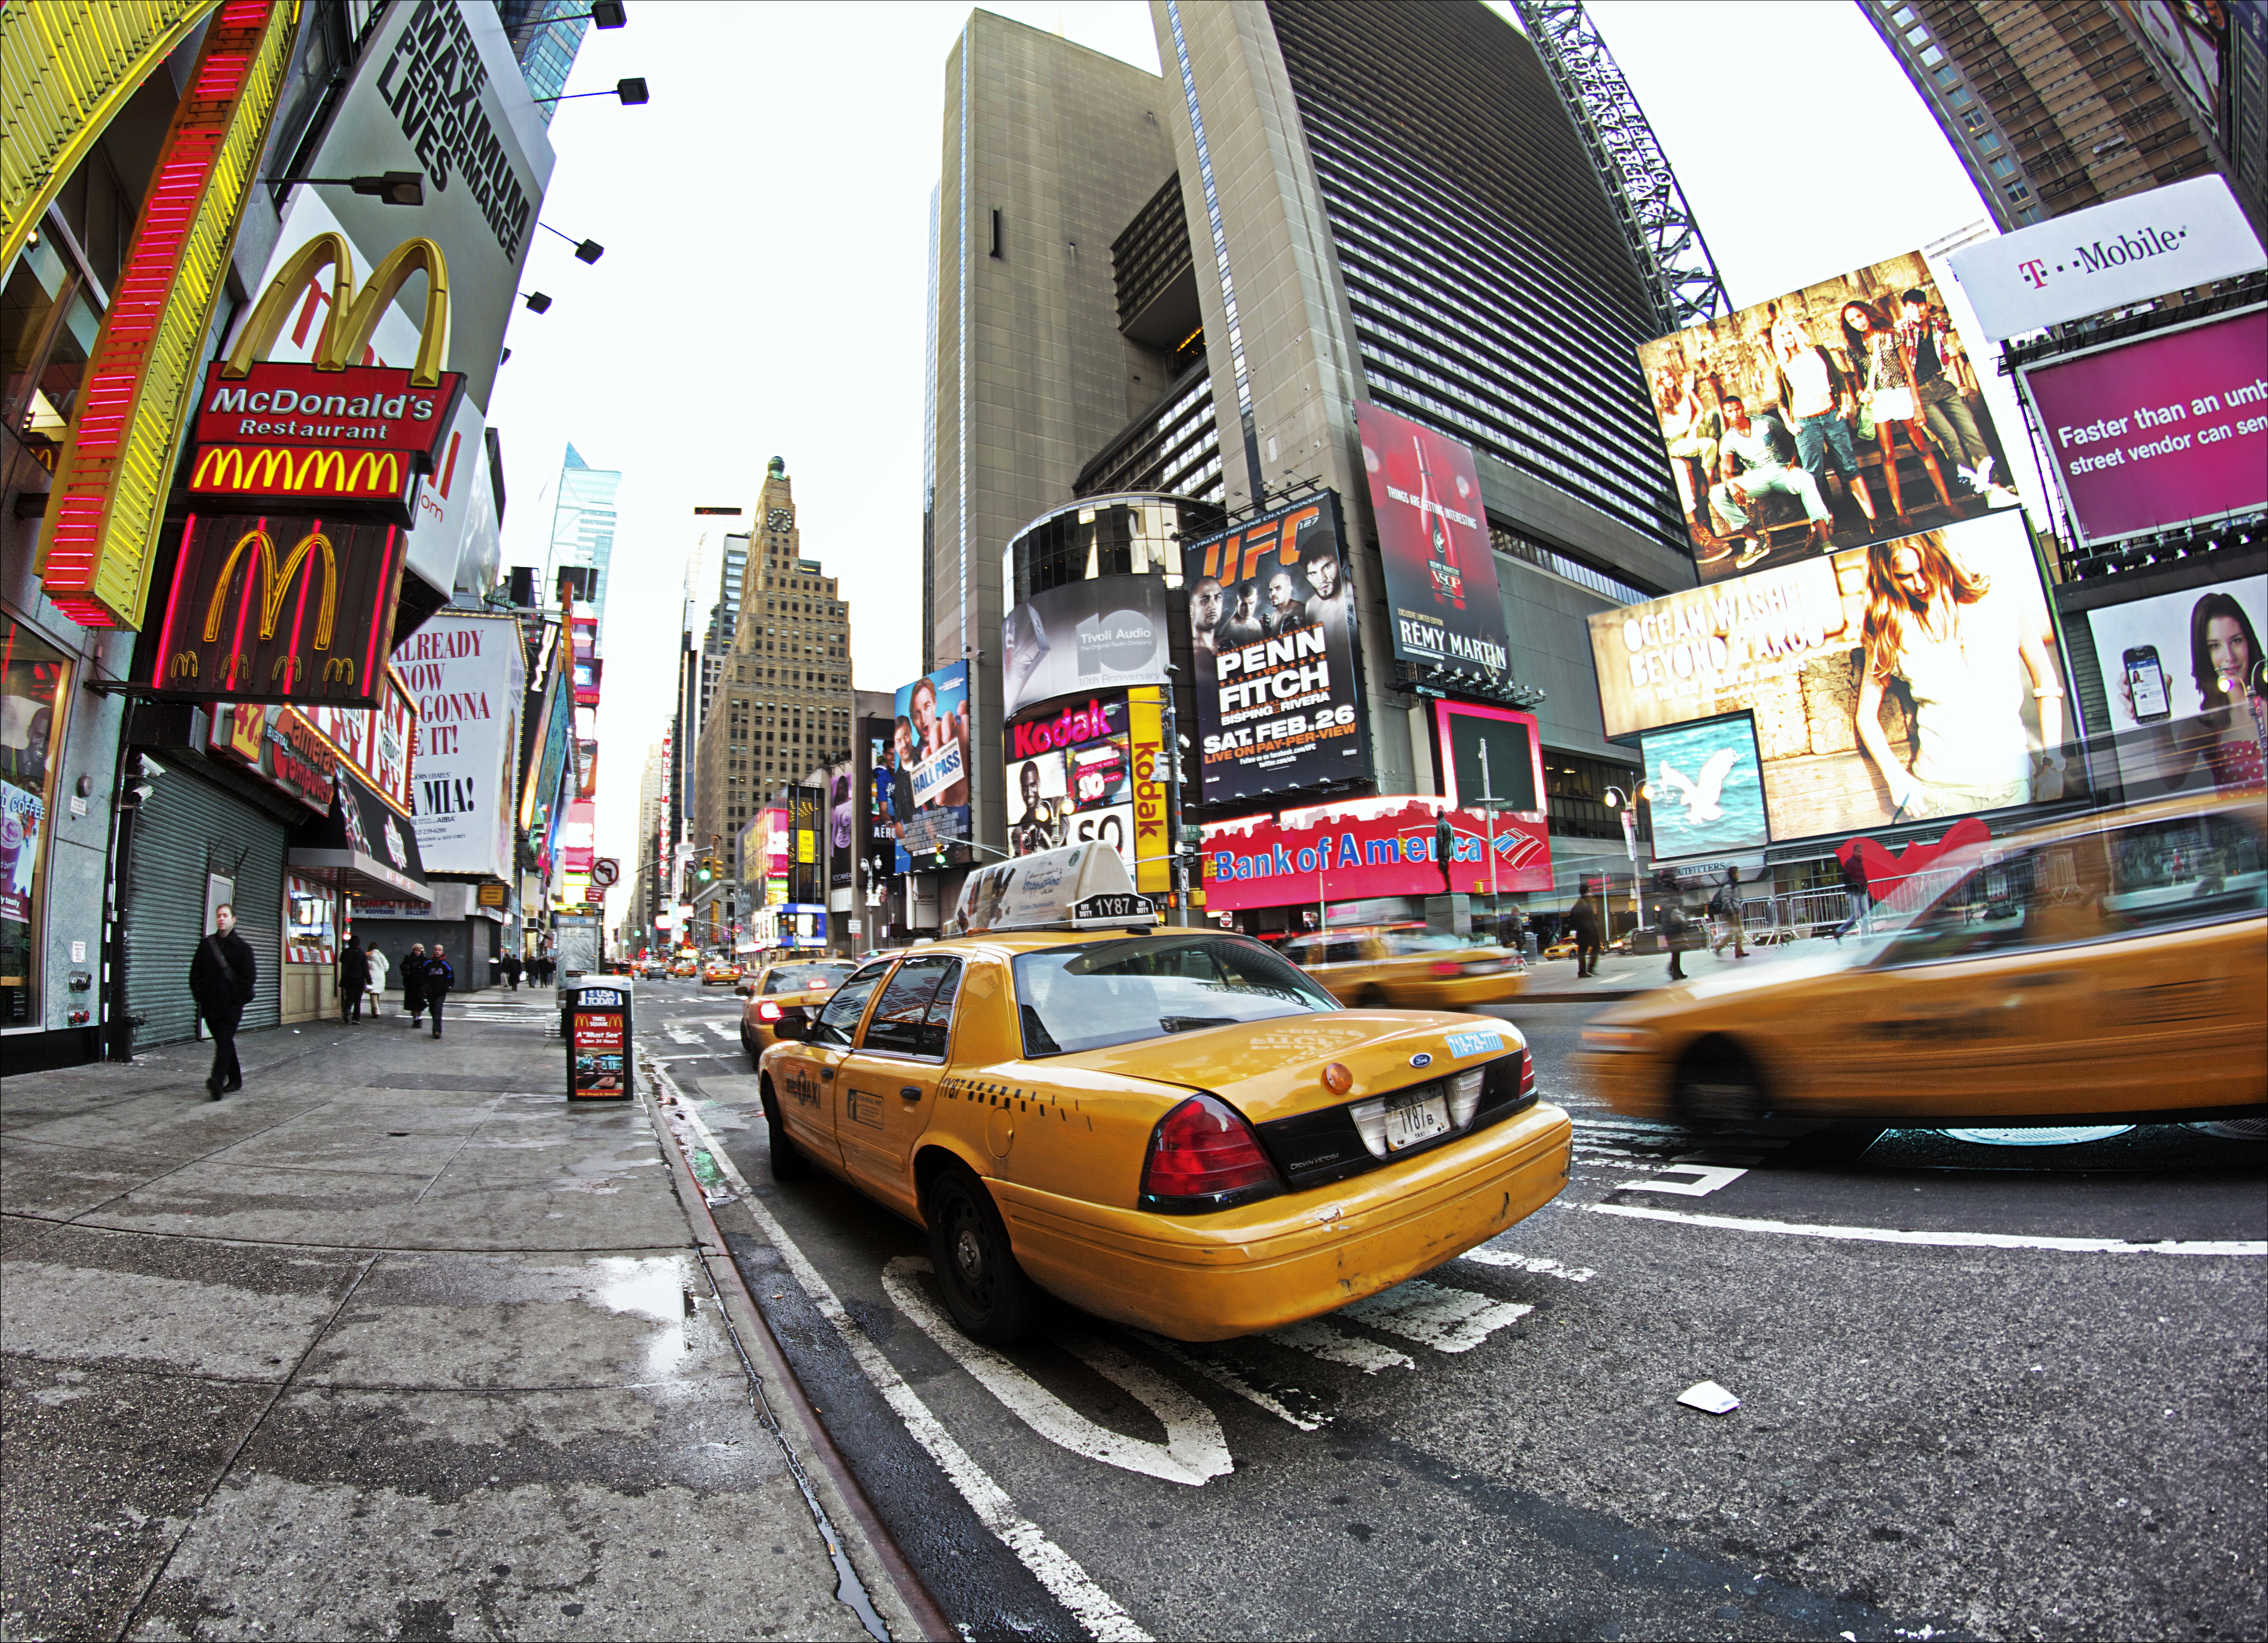
pedestrian, road, street, city, cityscape, downtown, travel, taxi, transport, vehicle, nyc, color, market, lane, public transport, infrastructure, timesquare, urban area, human settlement